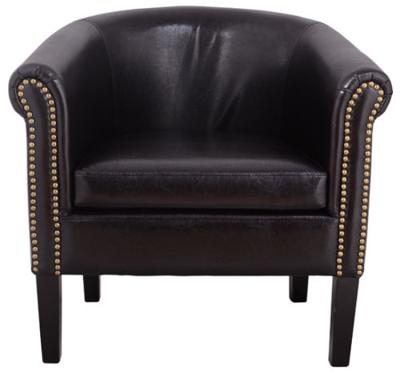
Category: chair